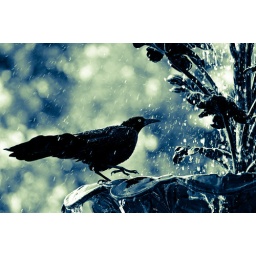
This shot was taken in the capitol hill area, several fountains with dozens of birds drinking from them.Austin, Texas.